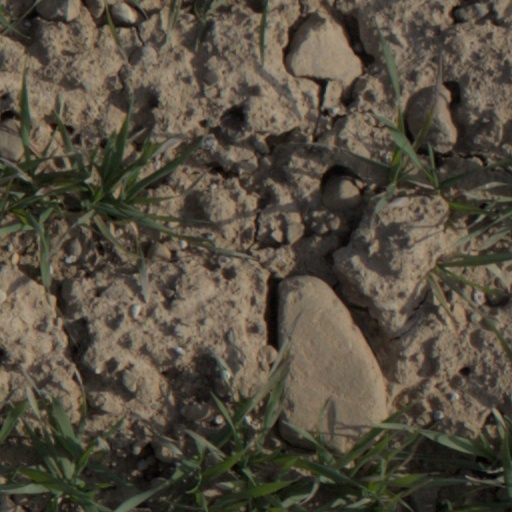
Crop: wheat